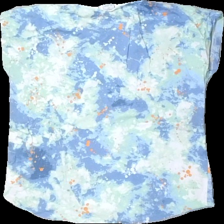
View: back
Type: T-shirt
Category: Children
Brand: Lindex
Colors: White, Green, Blue
Material: 100% cotton
Pattern: Other
Cut: Regular, C-collar
Size: 146
Season: All
Price range: <50
Recommended usage: Reuse